The Lost Train

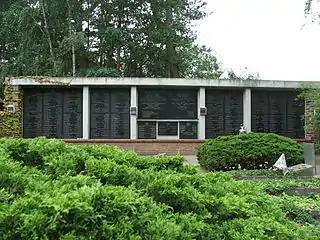

In 2015, the Brandenburg State Secretary for Culture, Marin Gorholt, the residents of Tröbitz began commemorating the lives of the lost immediately after the end of World War II. She made these comments while unveiling a €78,000 exhibit on the Lost Train. This was just one of several monuments and Jewish cemeteries commemorating the numerous victims of the Lost Train, in Tröbitz and other surrounding villages.